Elisabeth of the Palatinate

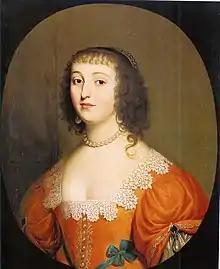
Portrait by Gerard van Honthorst, 1636

Elisabeth of the Palatinate (26 December 1618 – 11 February 1680), also known as Elisabeth of Bohemia, Princess Elisabeth of the Palatinate, or Princess-Abbess of Herford Abbey, was the eldest daughter of Frederick V, Elector Palatine (who was briefly King of Bohemia), and Elizabeth Stuart. Elisabeth of the Palatinate was a philosopher best known for her correspondence with René Descartes. She was critical of Descartes' dualistic metaphysics and her work anticipated the metaphysical concerns of later philosophers.